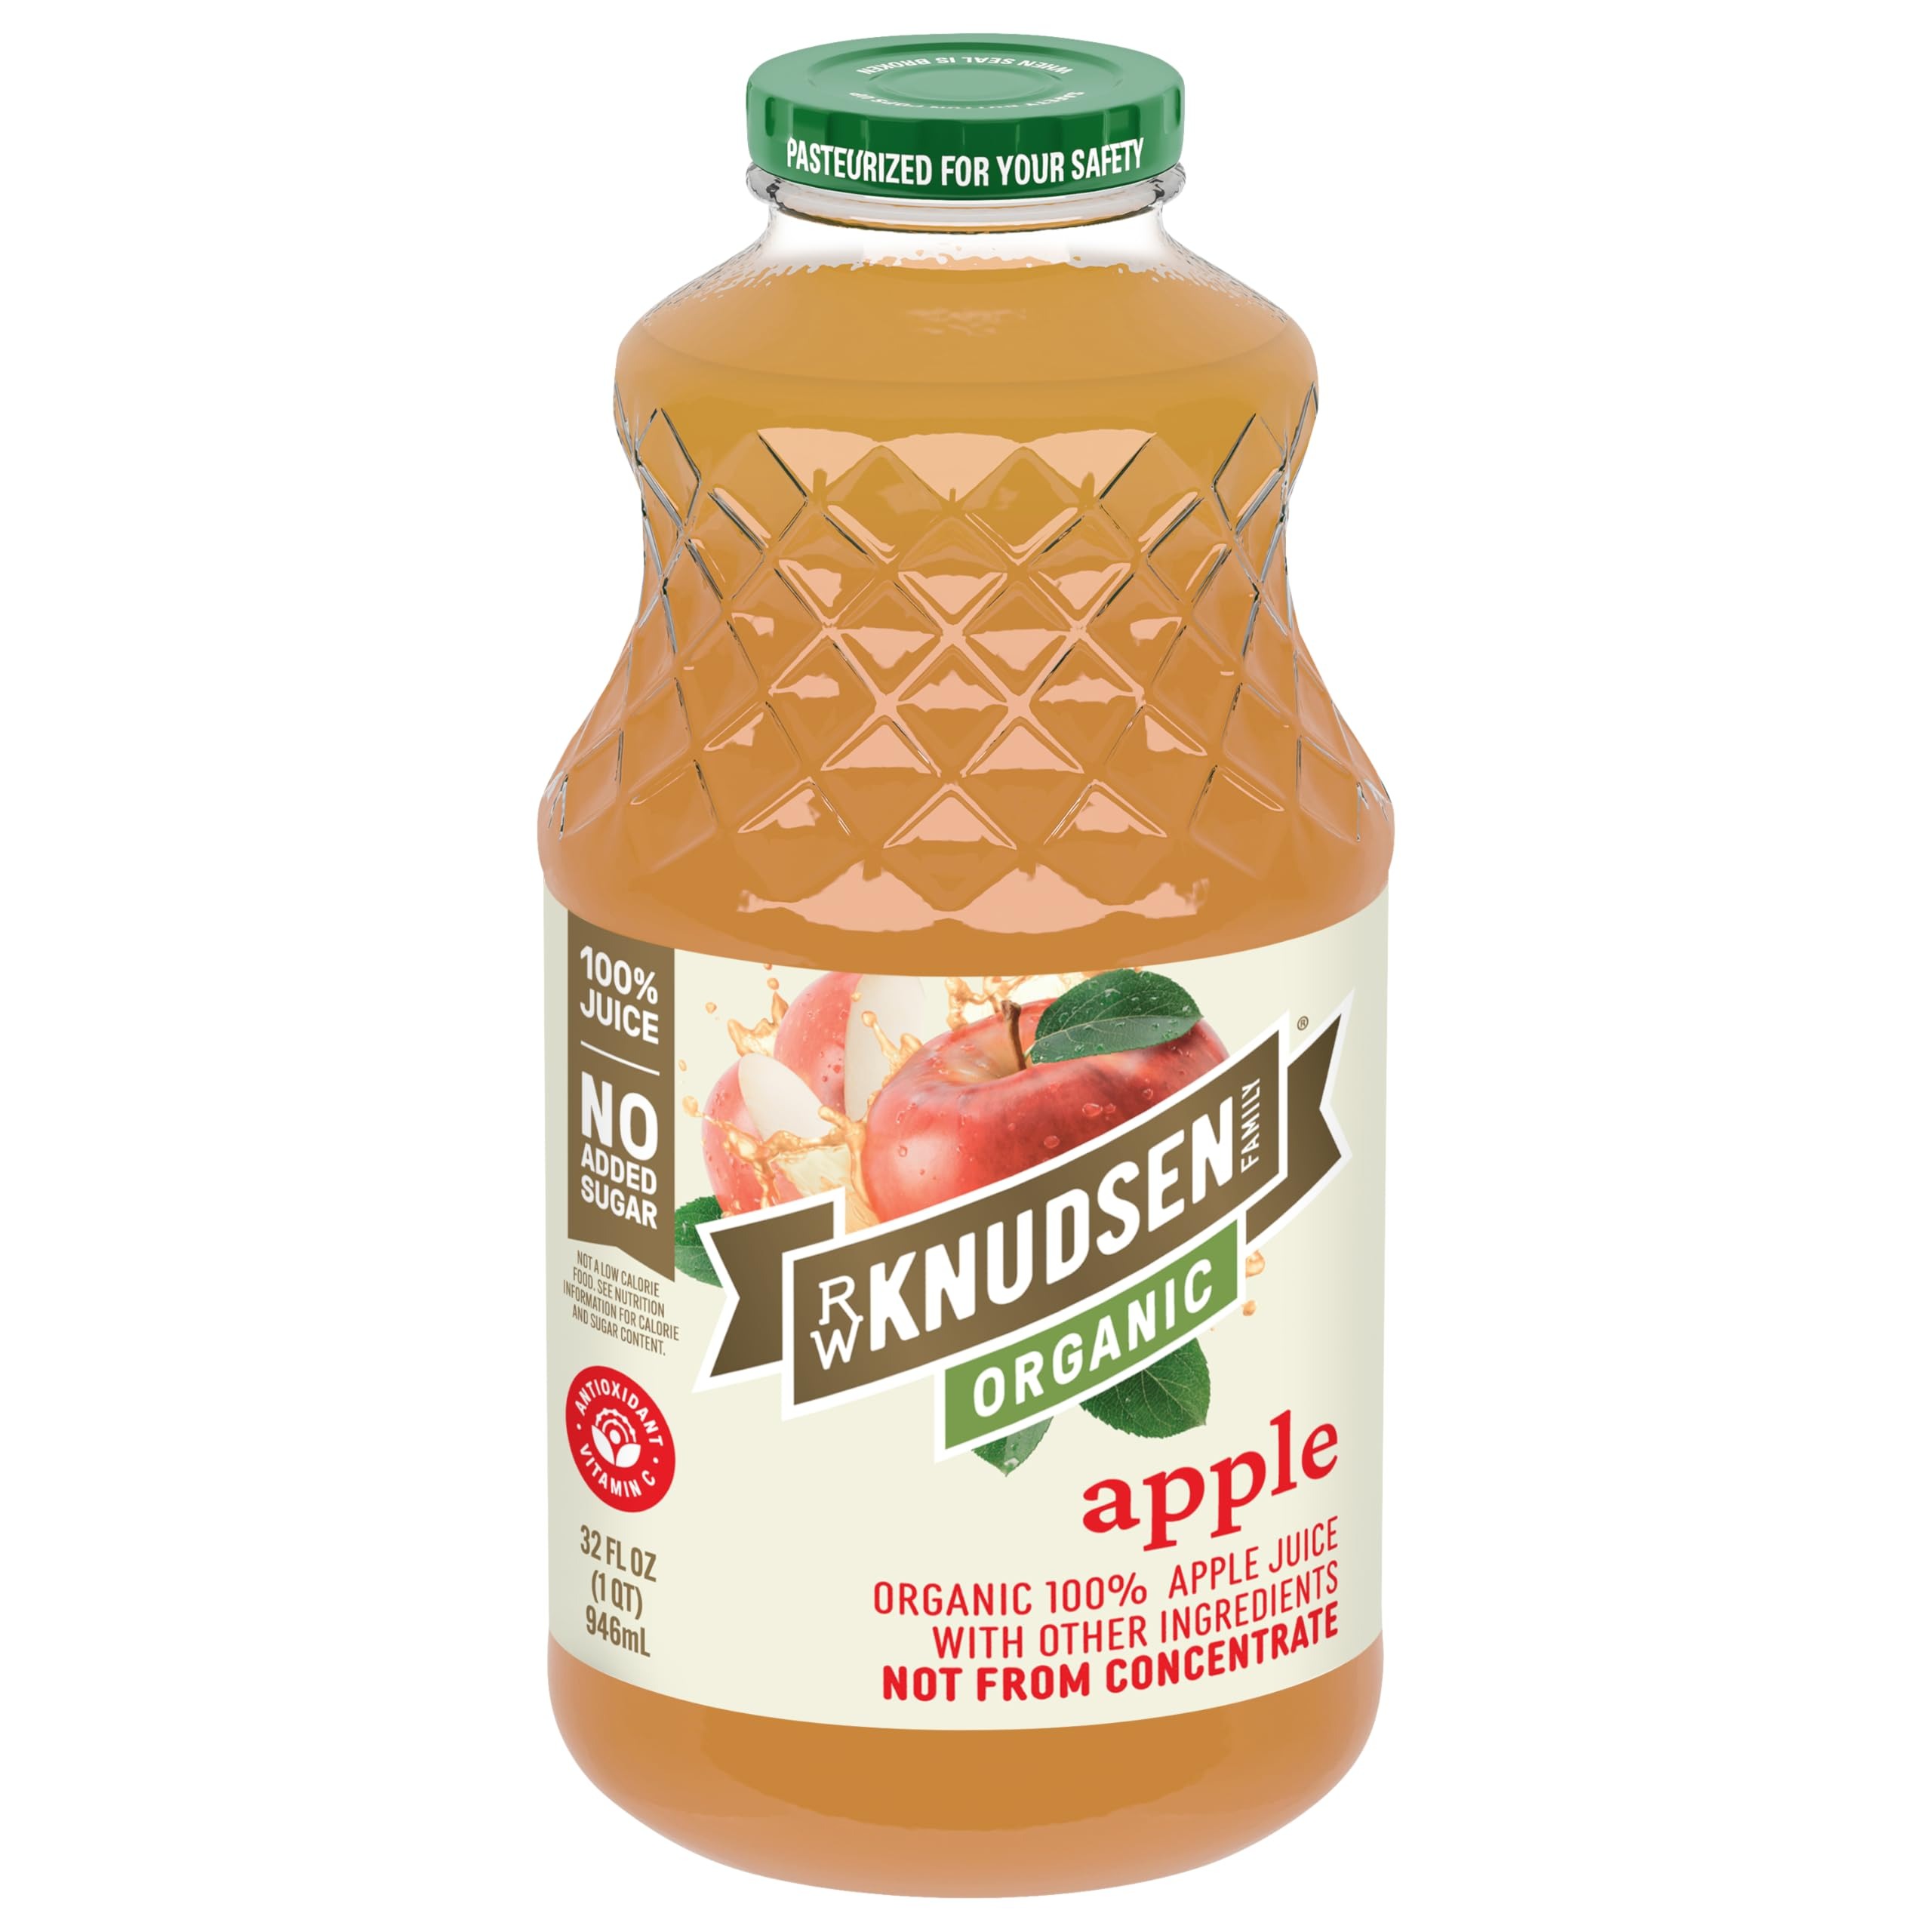
Item Name: R.W. Knudsen, Organic Apple Juice, 32 Fl Oz
Bullet Point 1: 95% Organic
Bullet Point 2: Contains 100% juice
Bullet Point 3: No Sugar Added
Value: 32.0
Unit: Fl Oz

Price: 6.99